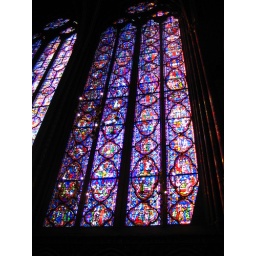
Amazing stained glass windows all around